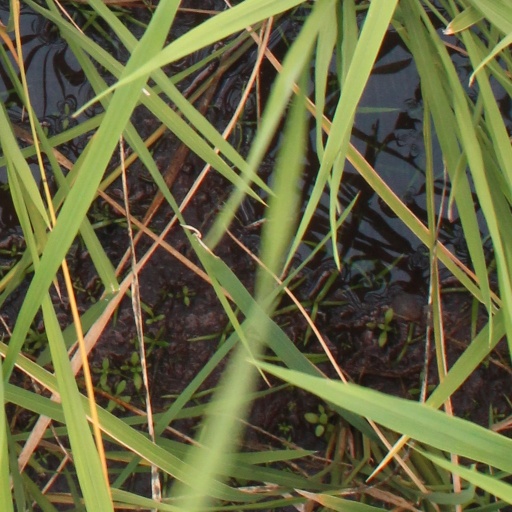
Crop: rice